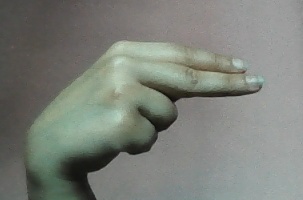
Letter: ain